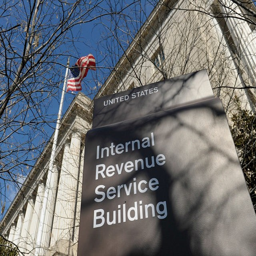
the exterior of the building .